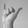
ASL letter: Y